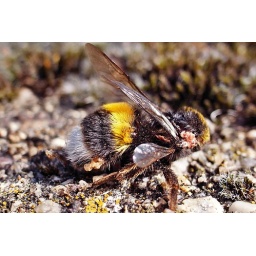
bumblebee on the road after being hit by probably a car